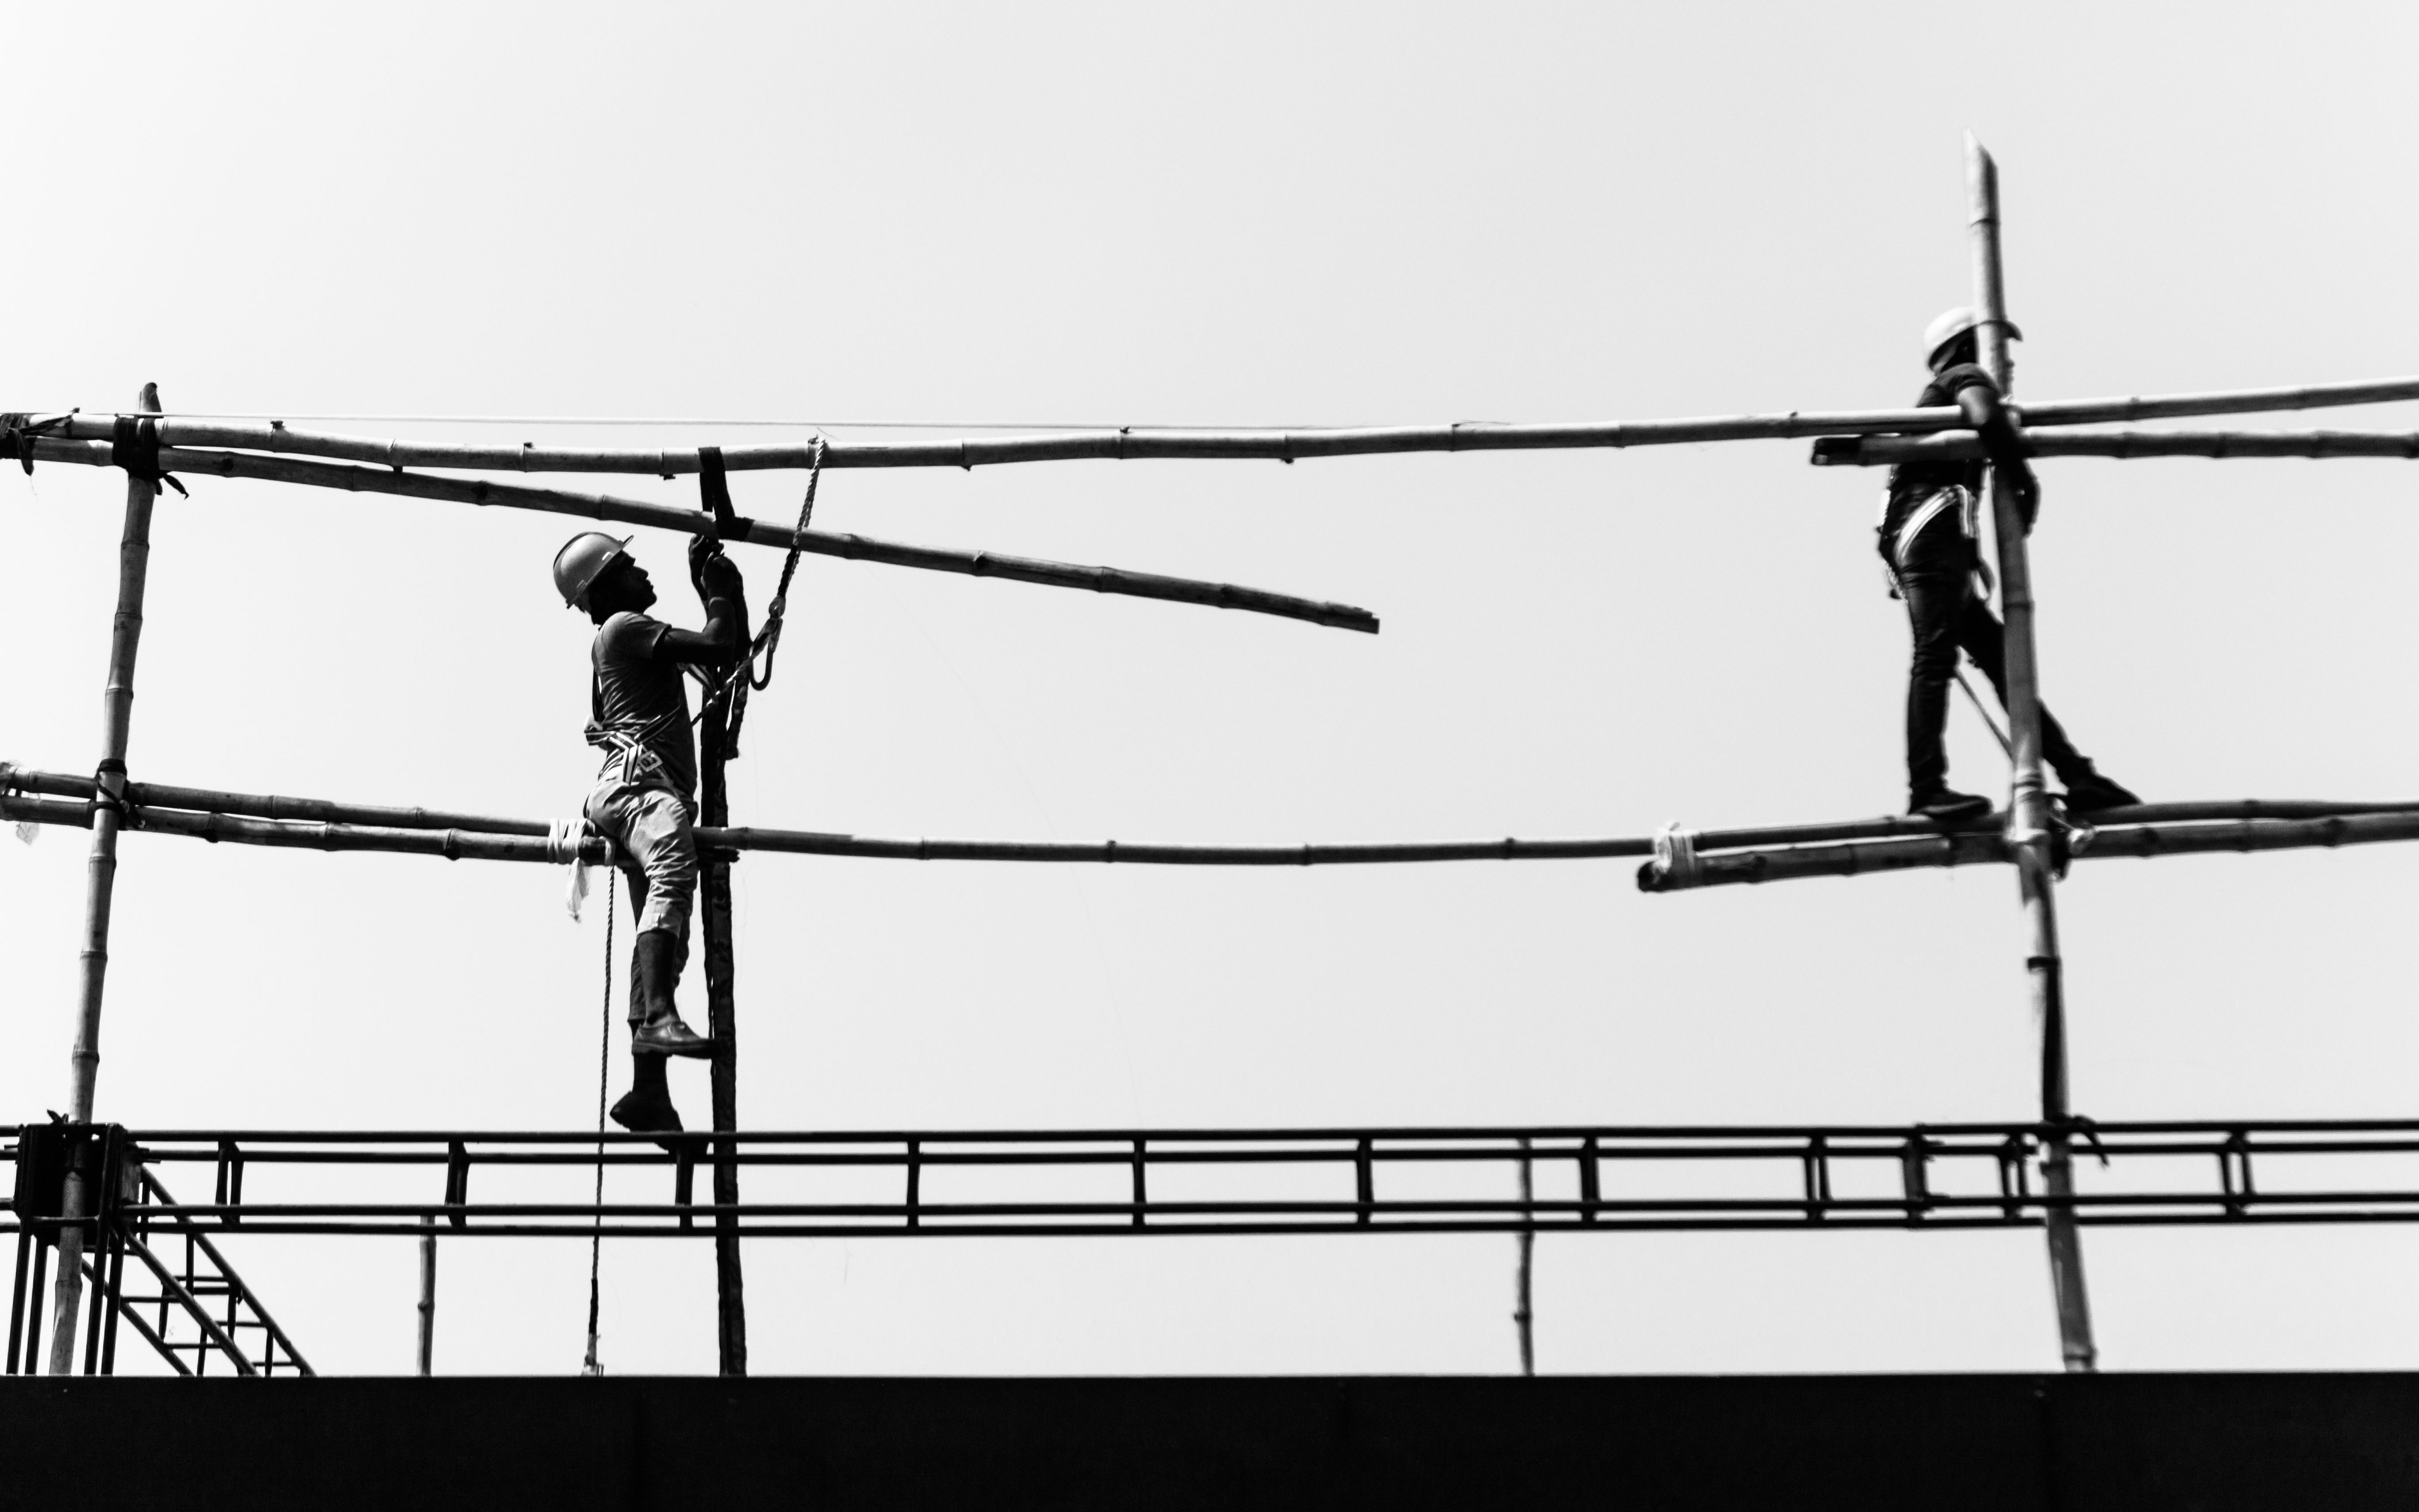
work, fence, barbed wire, black and white, white, plastic, tool, male, architect, construction, line, equipment, gear, mast, industrial, hat, industry, business, electricity, yellow, monochrome, worker, helmet, cap, head, danger, safety, build, scaffolding, hard, protection, damage, labor, shape, job, protect, wear, safe, builder, engineer, hardhat, contractor, protective, monochrome photography, outdoor structure, wire fencing, home fencing, overhead power line, hard hat